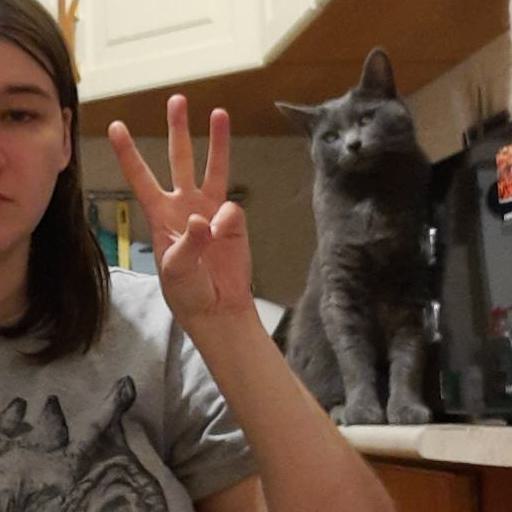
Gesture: three